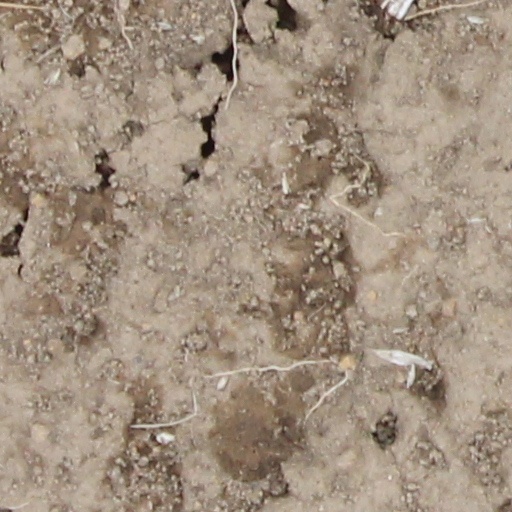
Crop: wheat